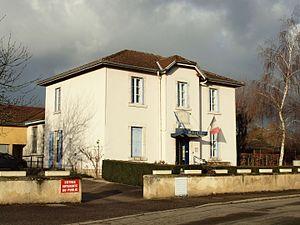
Certines (Ain, France)
Certines est une commune française, située en Bresse, dans le département de l'Ain en région Auvergne-Rhône-Alpes.